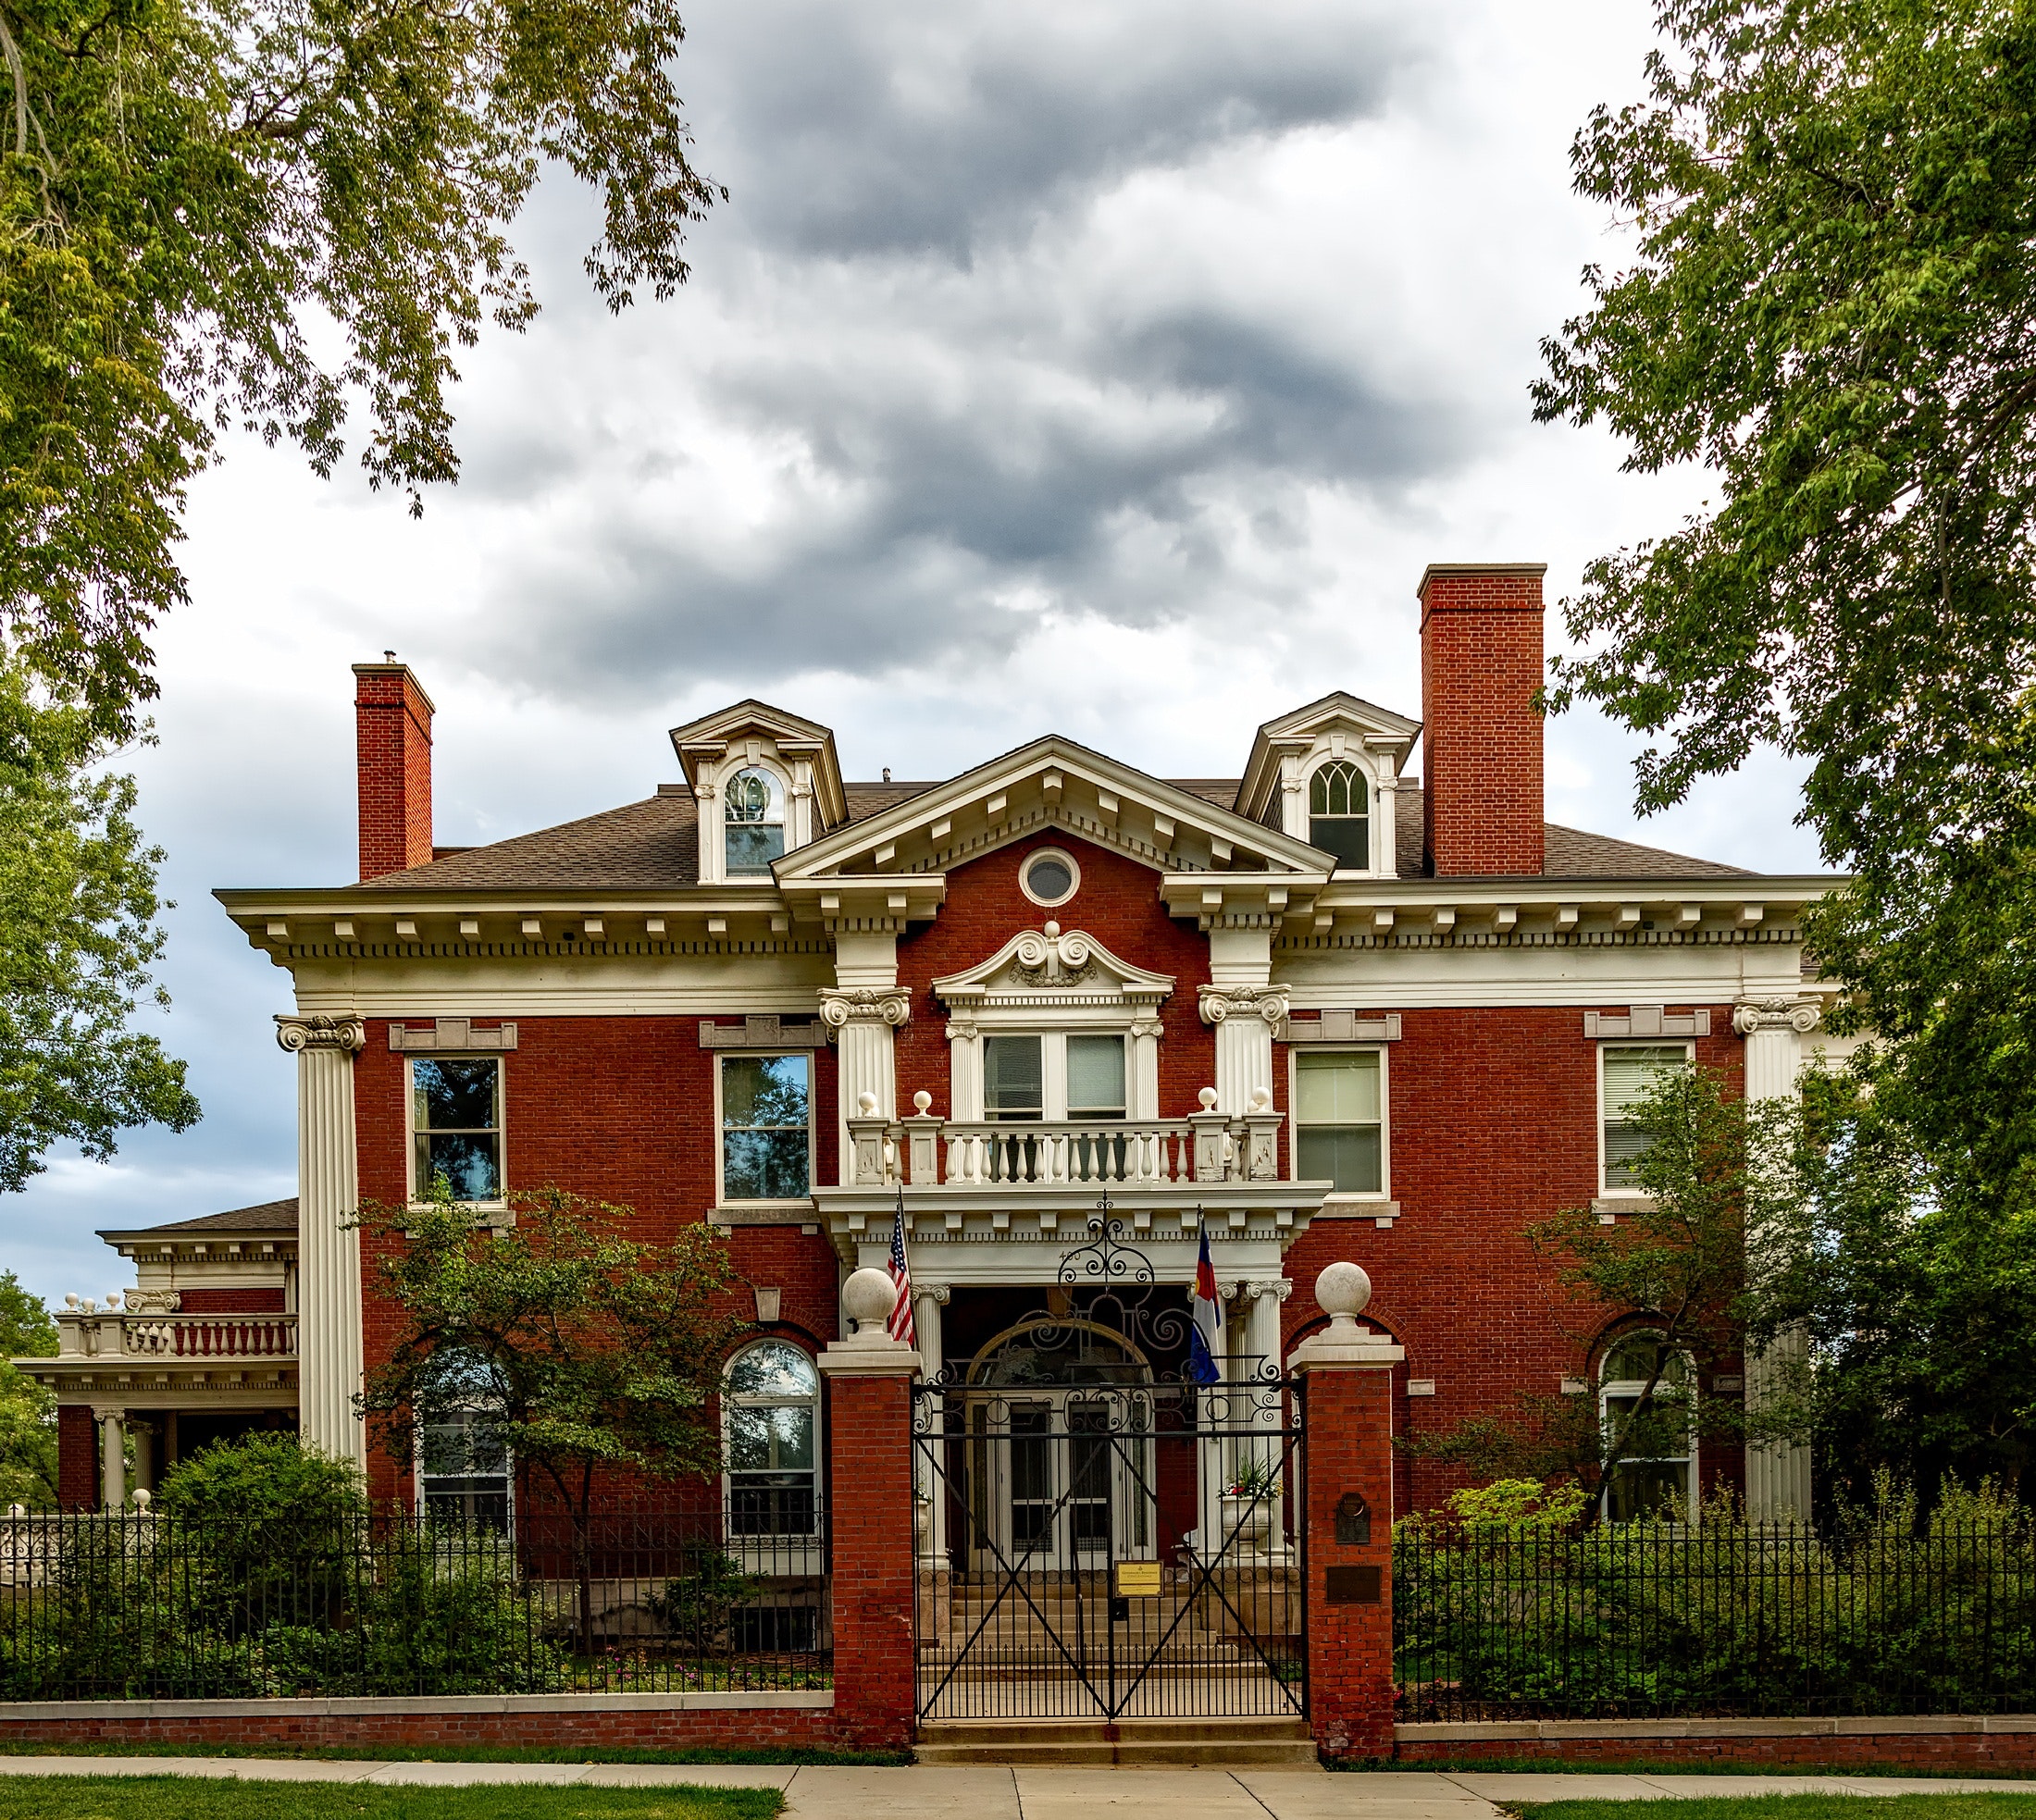
home, house, building, property, landmark, estate, architecture, mansion, residential area, historic house, real estate, tree, brick, neighbourhood, manor house, north american fraternity and sorority housing, facade, stately home, symmetry, plantation, plant, window, college, suburb, listed building, city